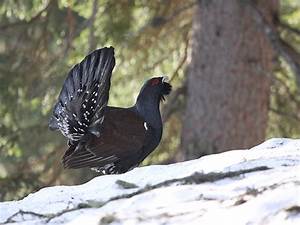
Label: gallina